Wampum

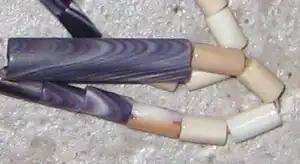
Quahog (left) and whelk (right) wampum

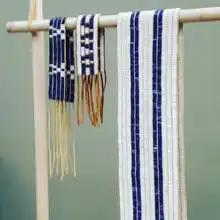
Modern examples and interpretations of wampum

Wampum is a traditional shell bead of the Eastern Woodlands tribes of Native Americans. It includes white shell beads hand-fashioned from the North Atlantic channeled whelk shell and white and purple beads made from the quahog or Western North Atlantic hard-shelled clam.